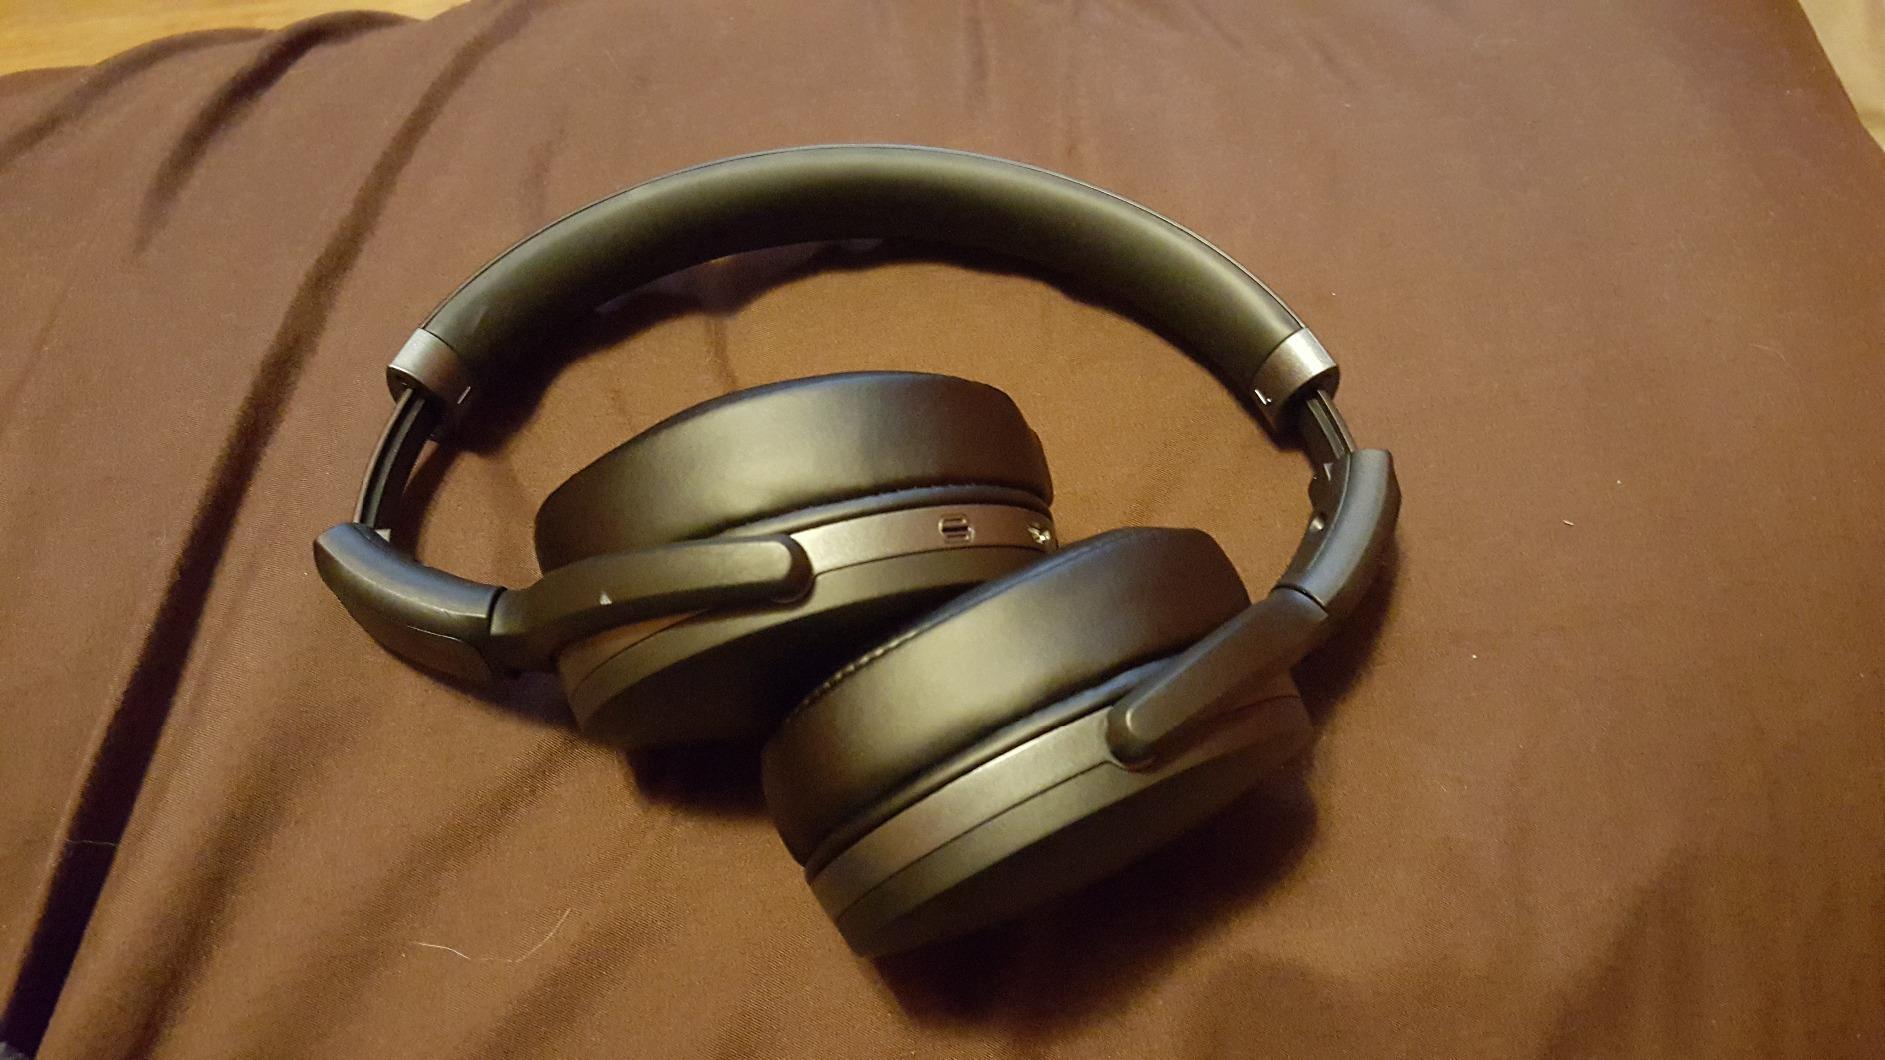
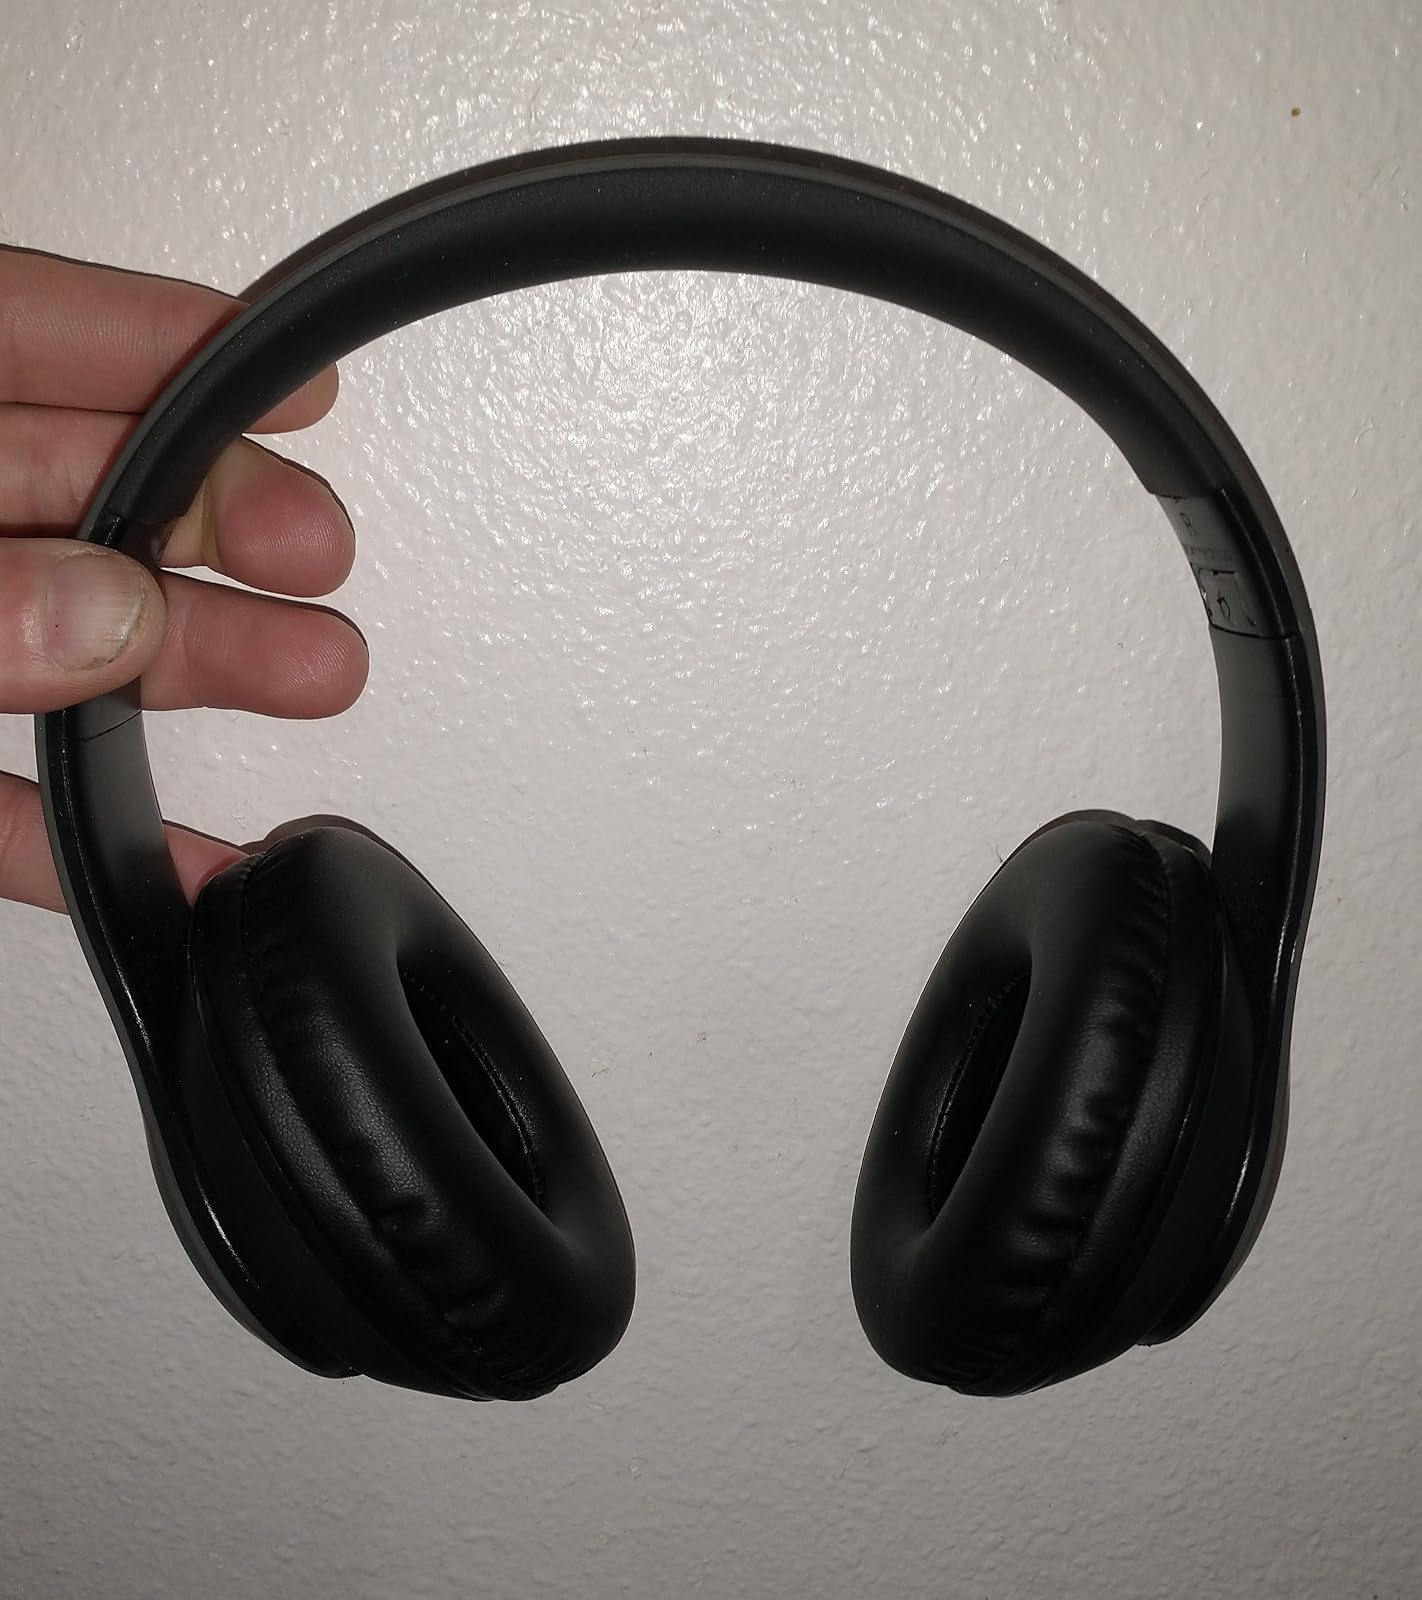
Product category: headphones
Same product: no